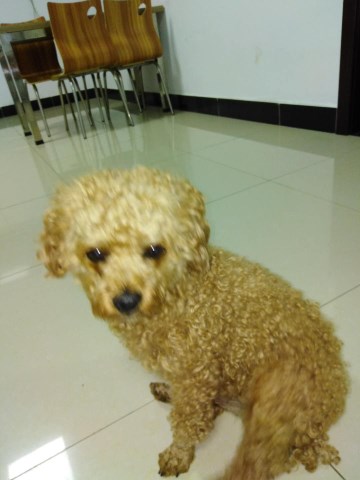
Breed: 7449-n000128-teddy